Battle of Bean's Station

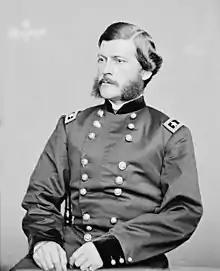
John Parke

Parke ordered his infantry to march toward Bean's Station and Brigadier General Milo S. Hascall's infantry division (XXIII Corps) met Shackelford's retreating mounted force at 2:30 am on December 15. The combined force moved to a defensive position east of Godwin's House and the men began building a breastwork of fence rails across the valley. The position was west of Bean's Station and east of Rutledge. Shackelford and Hascall requested Parke to send forward Potter's IX Corps. Parke did so, and also ordered Granger's IV Corps at Knoxville to join them. Jenkins' division, now leading Longstreet's column, approached the new Union position at 9 am on December 15. After conducting a reconnaissance, Jenkins ordered Anderson to skirmish while Colonel John Bratton's brigade tried to turn the Federals' northern flank and Brigadier General Henry L. Benning's brigade turned the south flank. Both flanking attempts failed.